Harlequin-type ichthyosis

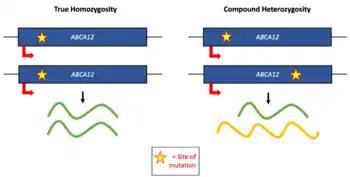
Two genetic mechanisms that can result in harlequin-type ichthyosis

Harlequin-type ichthyosis is caused by a loss-of-function mutation in the "ABCA12" gene. This gene is important in regulating protein synthesis for the development of the skin layer. Mutations in the gene cause impaired transport of lipids in the skin layer and may also lead to shrunken versions of the proteins responsible for skin development. Less severe mutations result in a collodion membrane and congenital ichthyosiform erythroderma-like presentation.